Charles Higbee Bridges

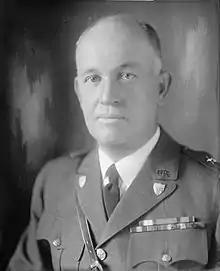

Charles Higbee Bridges (March 1, 1873 – September 11, 1948) was an American military officer who was a major general and Adjutant General of the United States Army from 1928 to 1933.